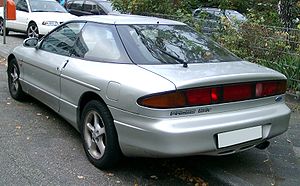
Ford Probe / Probe '92 (1992−1997)
Bagfra
Ford Probe var en sportscoupé fra Ford Motor Company. Bilen blev mellem sommeren 1988 og slutningen af 1992 bygget i Yokohama, Japan og mellem sommeren 1988 og slutningen af 1997 i Flat Rock, Michigan.